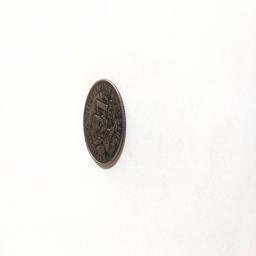
Label: 1_Old_Front